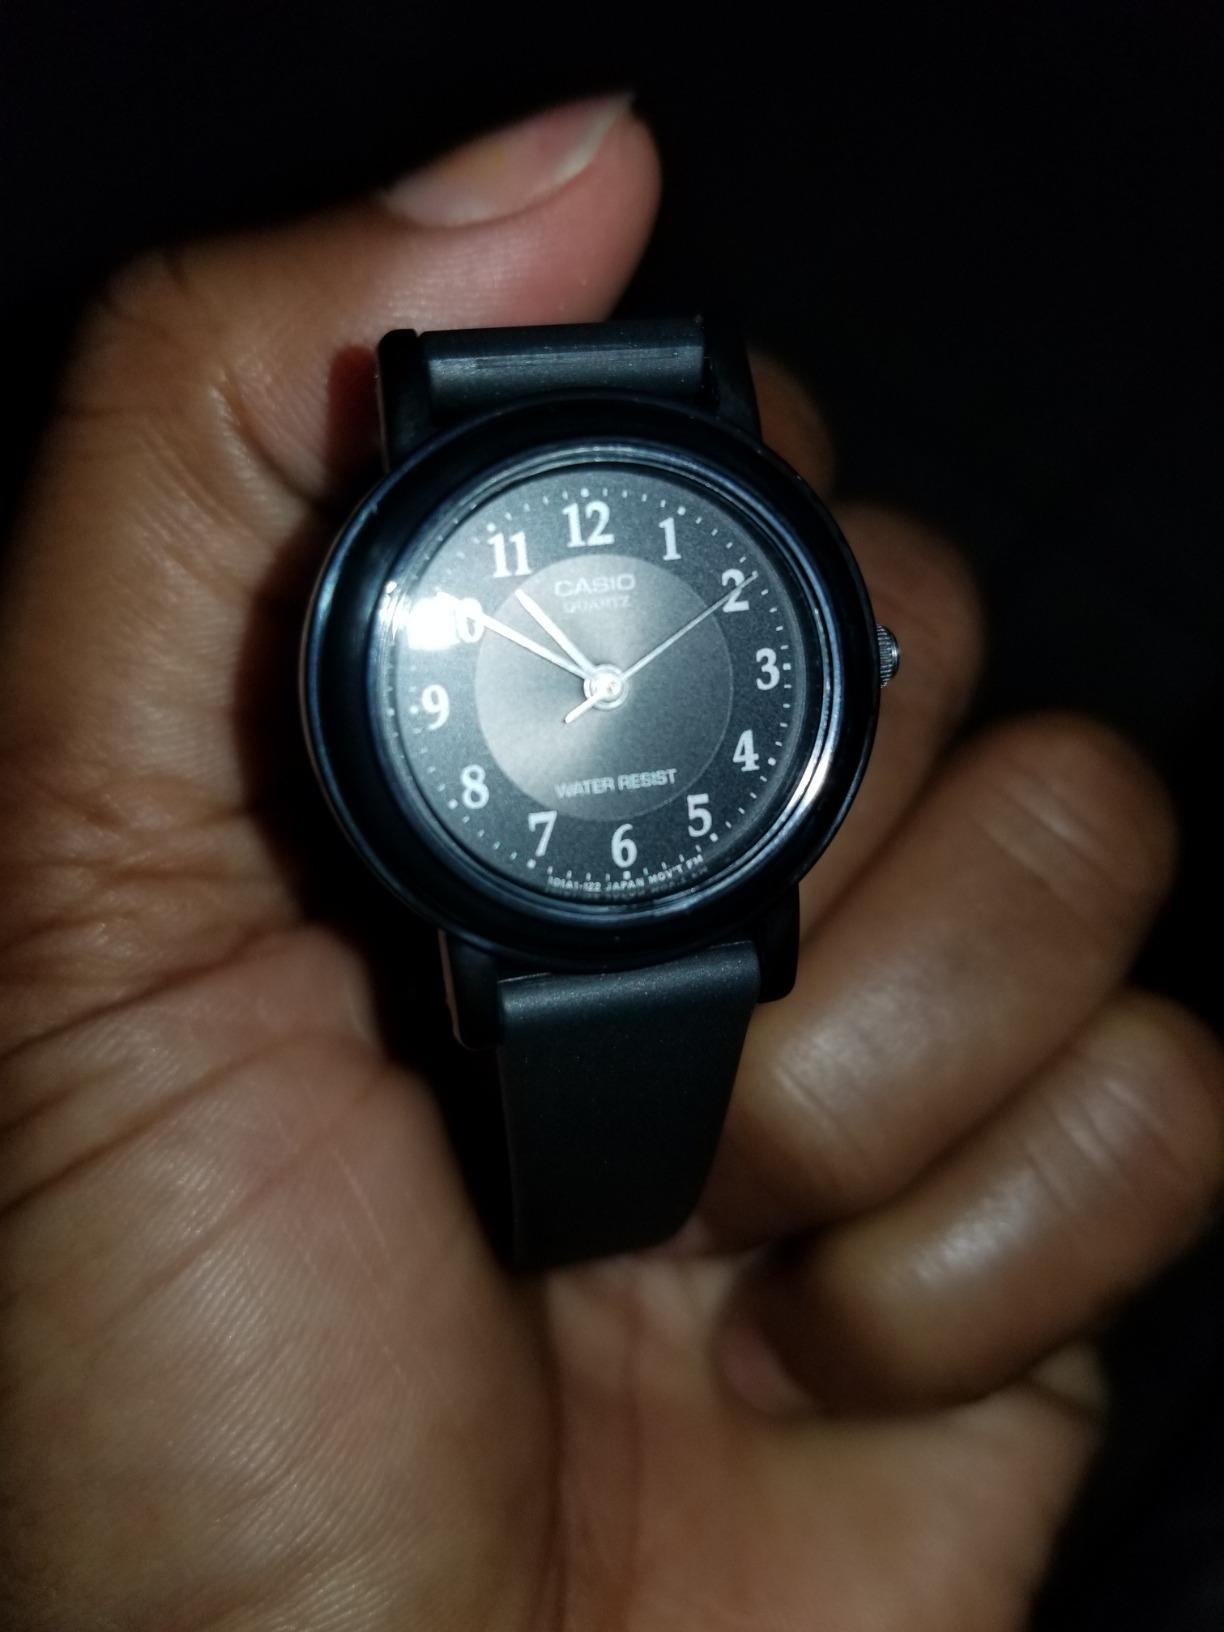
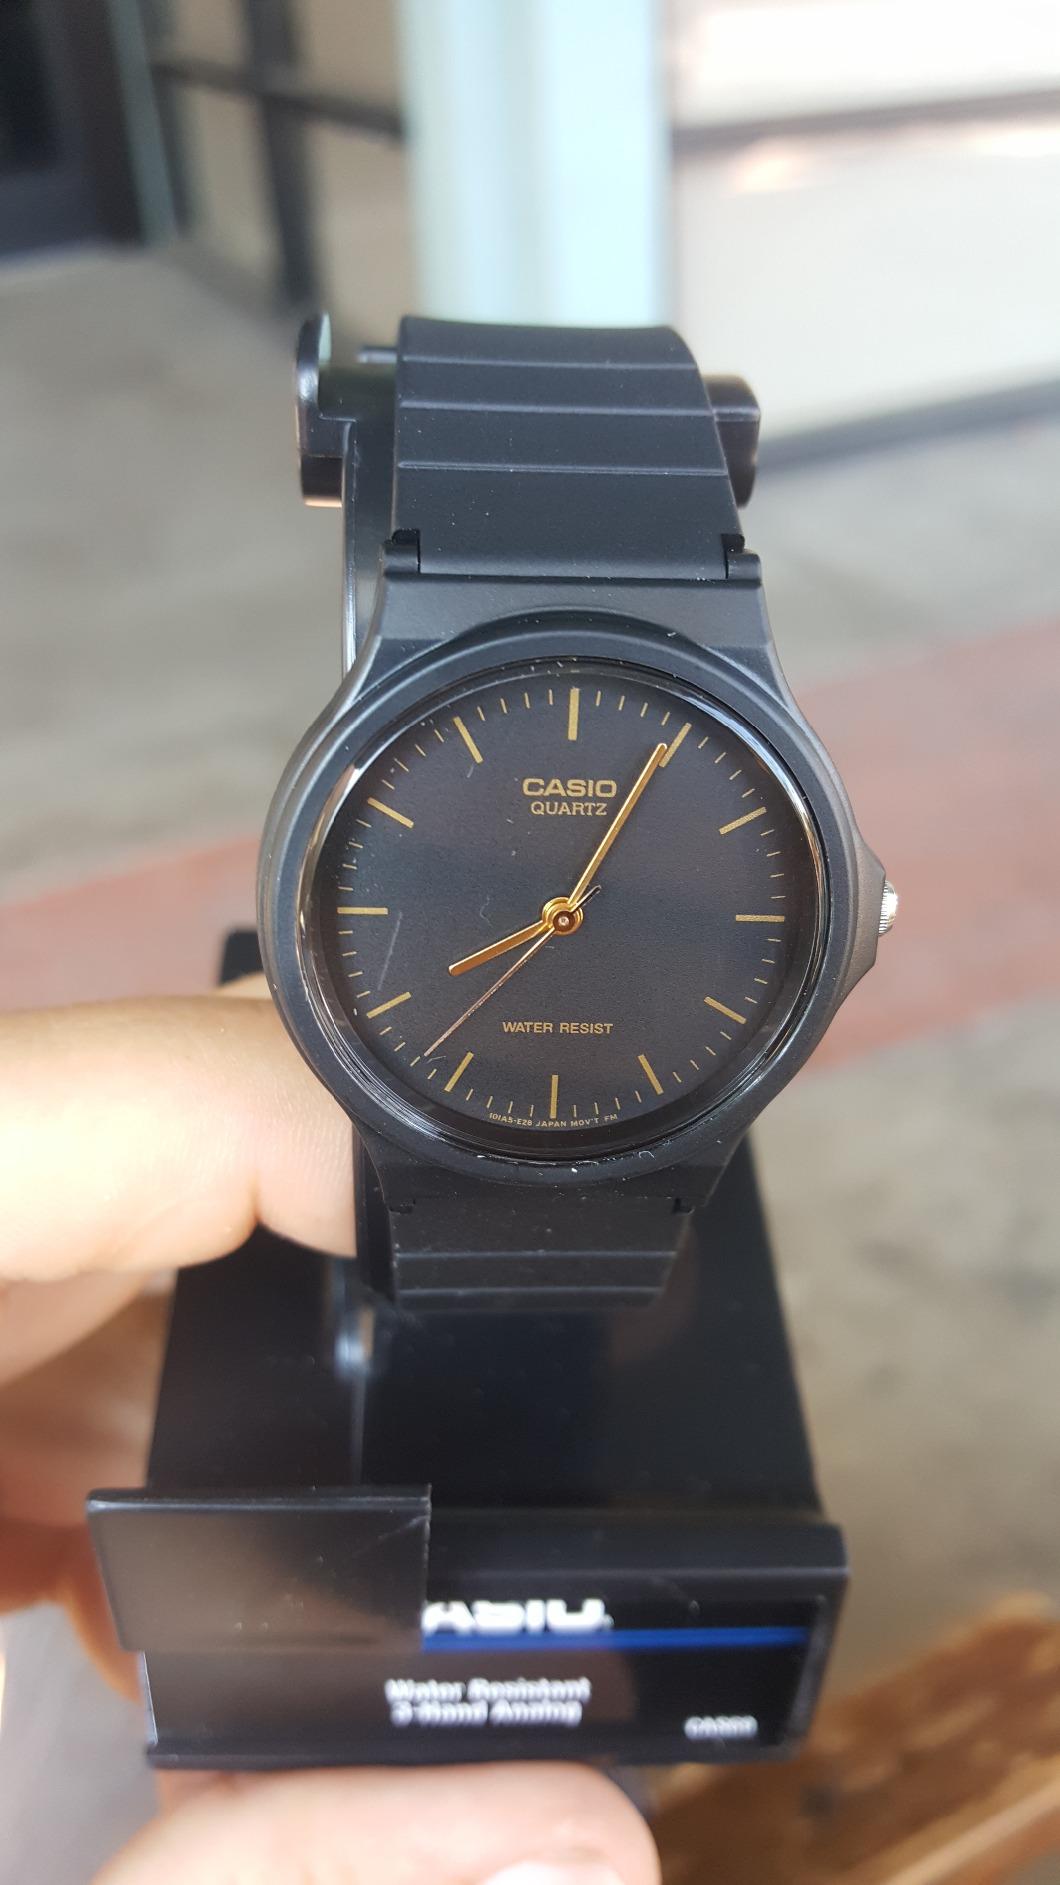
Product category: accessories_watch
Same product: no